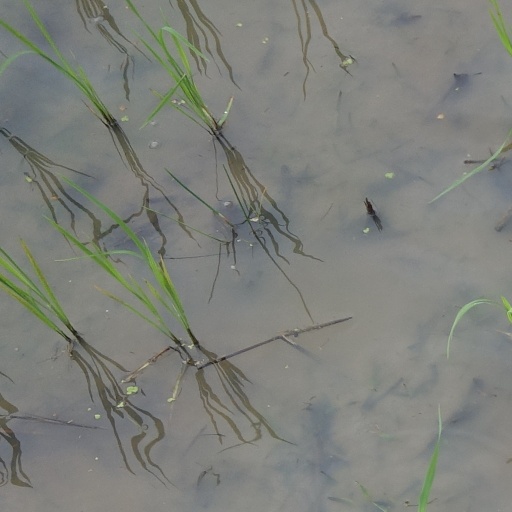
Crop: rice